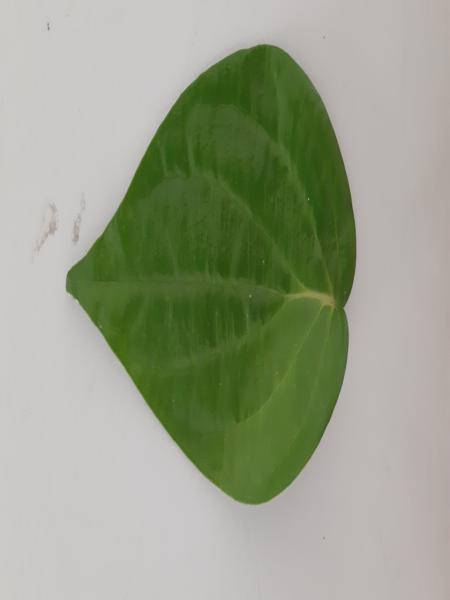
Plant: Betel